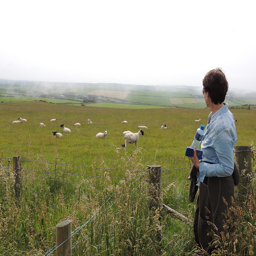
A woman standing  next to a field of sheep.
A woman is on a field holding a water bottle and a phone.
A woman overlooking a grassy pasture of sheep.
A woman standing in a field with lots of grazing animals.
A woman looking out into a field full of sheep